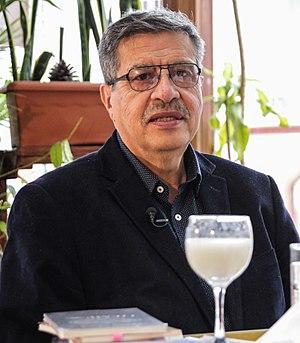
Abdón Ubidia est un écrivain équatorien.